Redox

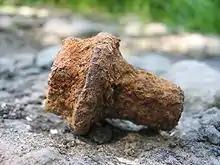
Oxides, such as iron(III) oxide or rust, which consists of hydrated iron(III) oxides FeO·"n"HO and iron(III) oxide-hydroxide (FeO(OH), Fe(OH)), form when oxygen combines with other elements.

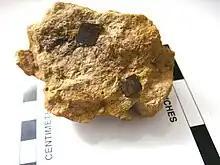
Iron rusting in pyrite cubes

A disproportionation reaction is one in which a single substance is both oxidized and reduced. For example, thiosulfate ion with sulfur in oxidation state +2 can react in the presence of acid to form elemental sulfur (oxidation state 0) and sulfur dioxide (oxidation state +4).